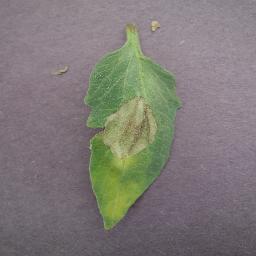
Label: Tomato___Late_blight